6th Heavy Anti-Aircraft Regiment, Royal Artillery

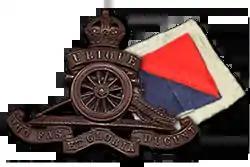
Royal Artillery cap badge and AA patch

6th Heavy Anti-Aircraft Regiment, Royal Artillery was an air defence unit of the British Army raised in the years leading up to World War II. It served in the Battle of France and was evacuated from Dunkirk. Re-equipped, it defended London and the West Midlands during the Battle of Britain and The Blitz. It was then sent to the Middle East theatre, but was diverted "en route" to the Far East, where the Japanese Army had invaded British Malaya. Split up, ill-equipped and fighting against overwhelming odds, the regiment was captured in Java, Dutch East Indies, in March 1942. Many of the men taken prisoner later died working on the Burma Railway and in the 'Hell Ships' taking them to work in Japan. Its successor unit served in the post-war British Army until 1958.